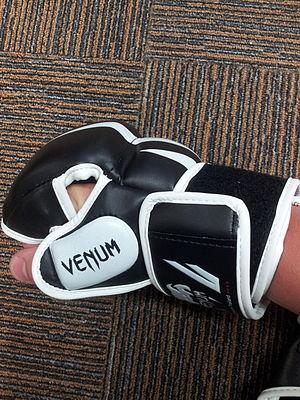
Photo de gant de MMA verticale
Les arts martiaux mixtes ou mixed martial arts, sont un sport de combat complet, associant pugilat et lutte au corps à corps. Les deux combattants peuvent utiliser de nombreuses techniques ; selon les fédérations, sont autorisées les techniques de percussion telles que coups de pied, de poing, de genou et de coude, mais aussi les techniques de corps à corps debout, de projections et de soumission et quelquefois des techniques particulières de percussion au sol.